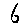
Label: 6